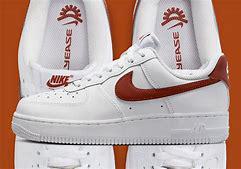
Brand: Nike
Model: Force 1 Easyon